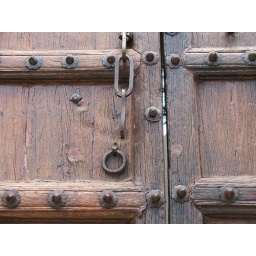
on a awfull grey wall around a house in humewood totally outta character